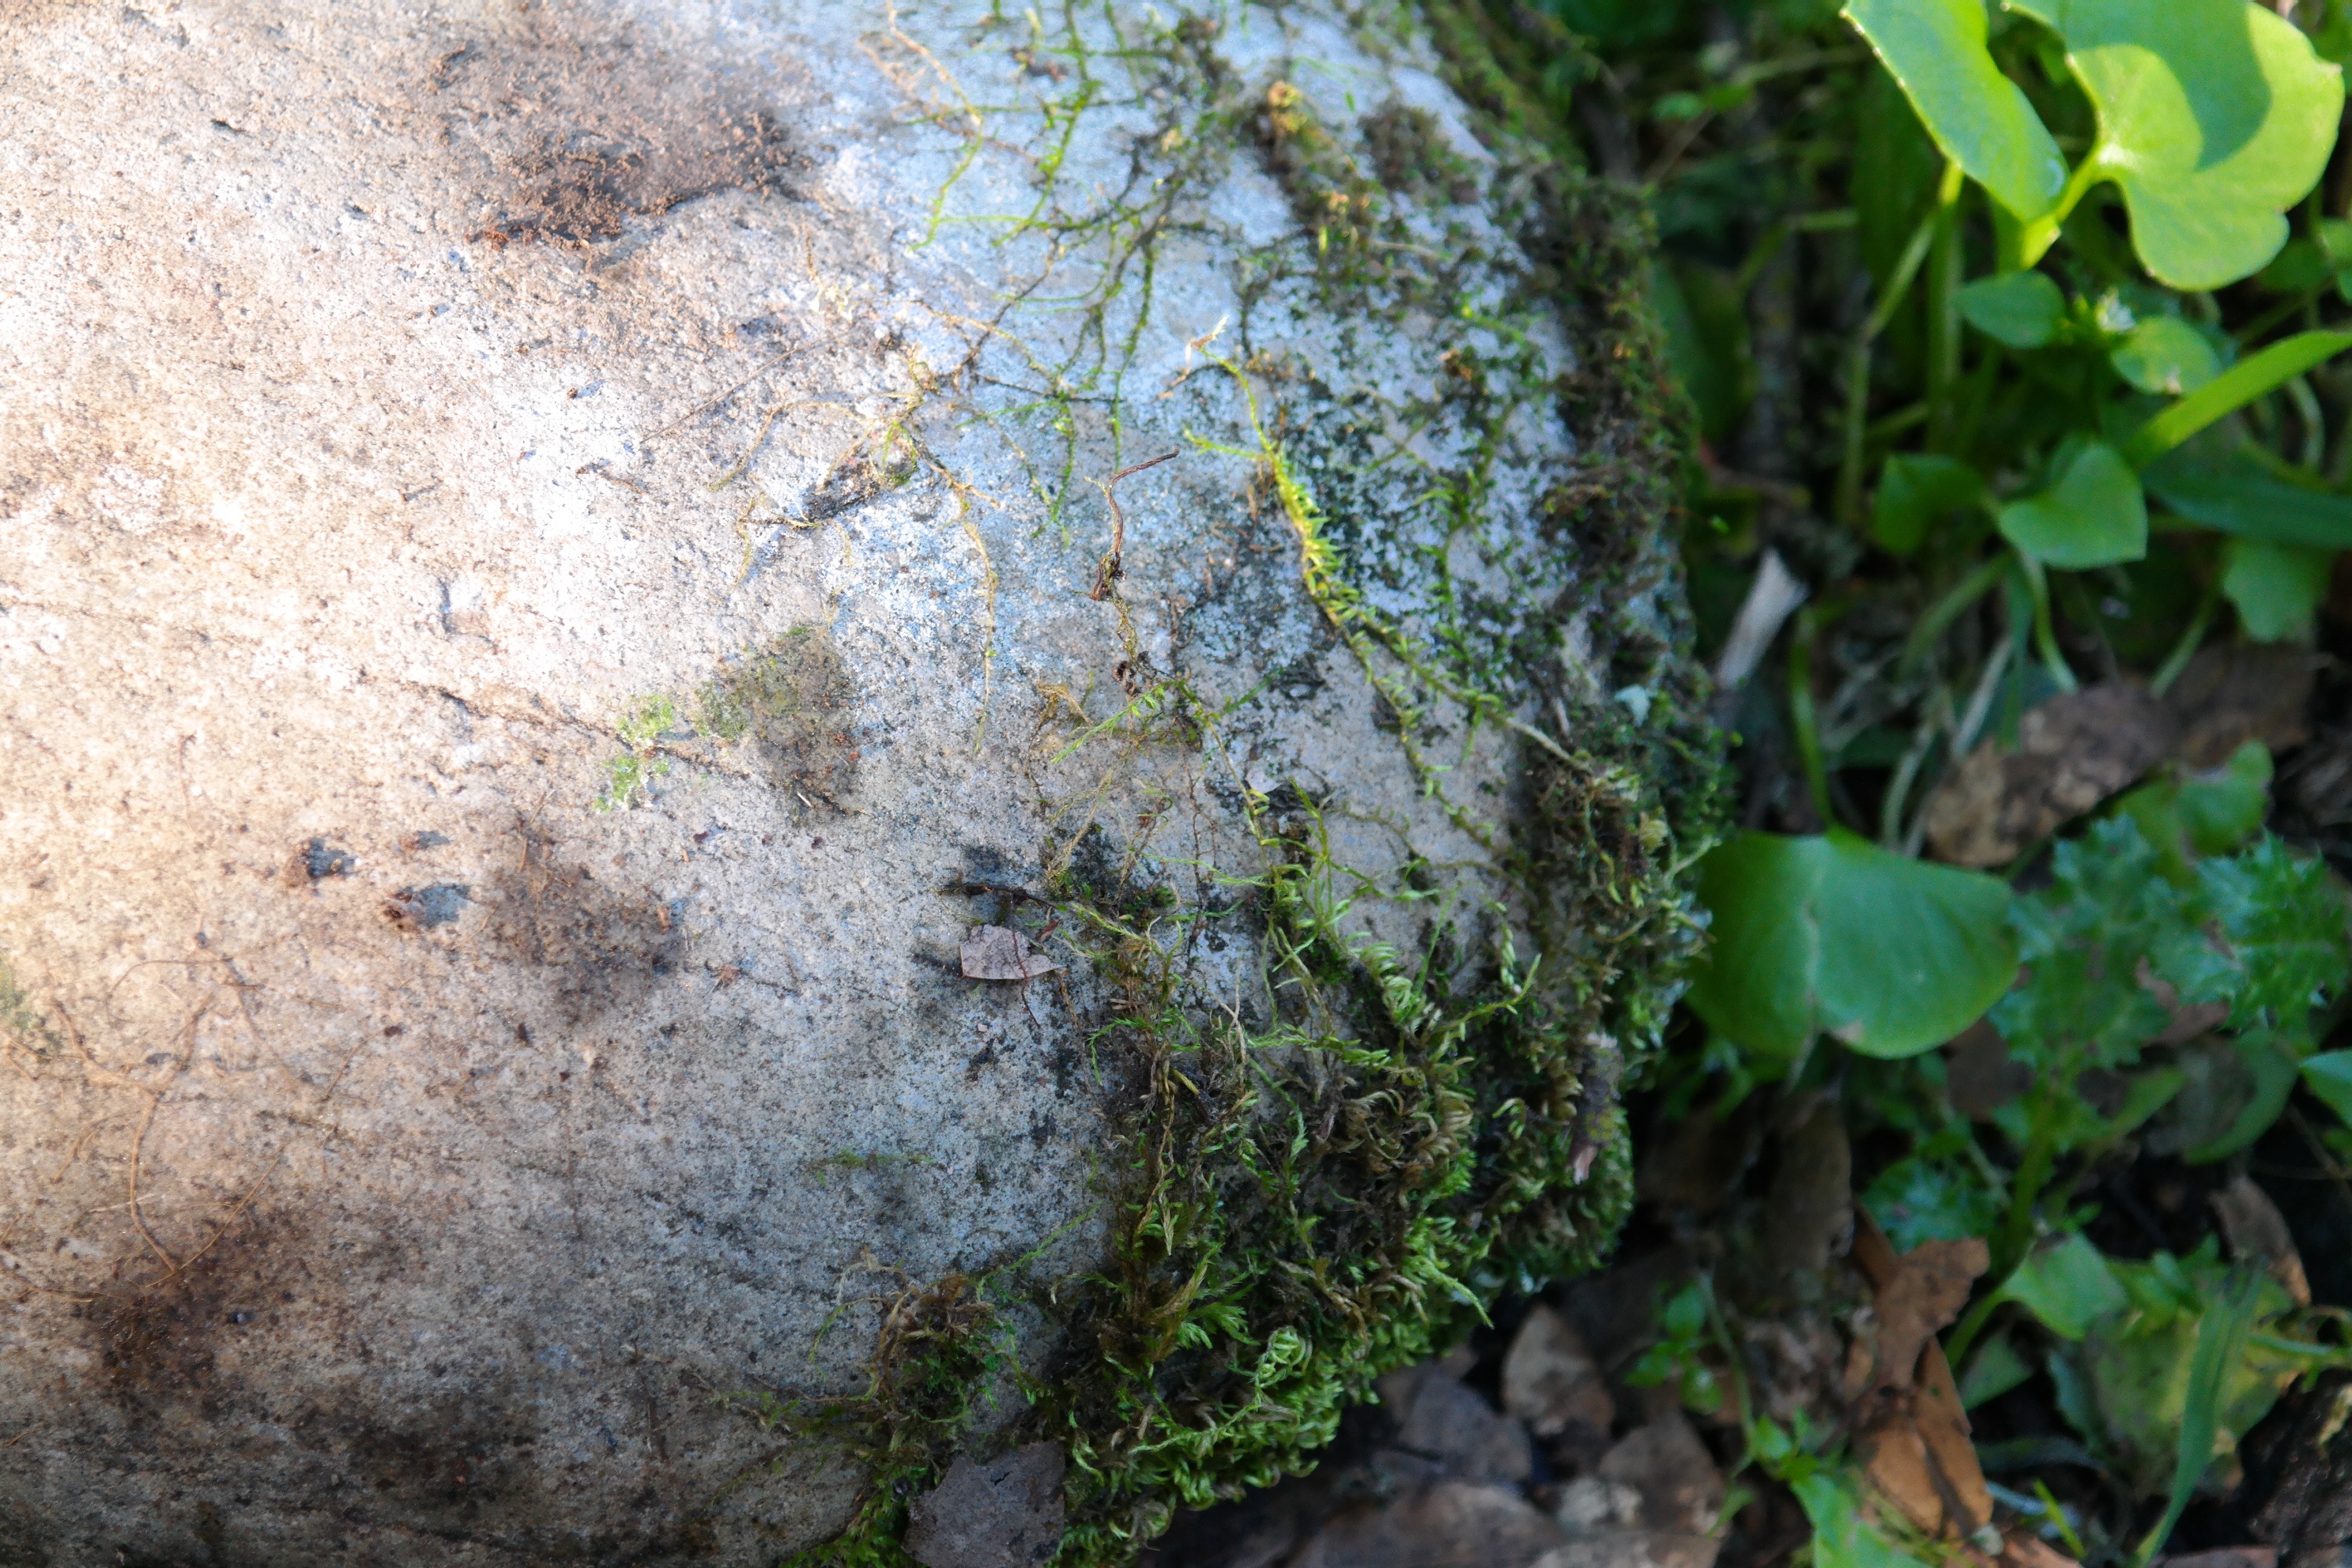
tree, nature, forest, plant, leaf, flower, moss, wildlife, green, soil, flora, fauna, woodland, land plant